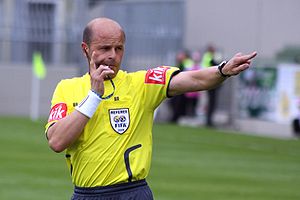
Konrad Plautz
Konrad Plautz
Konrad Plautz er en fodbolddommer fra Østrig. Han har dømt internationalt siden 1996. Plautz er en af UEFAs elitedommere, som er de højest rangerede dommere i Europa. Han har dømt 23 kampe ved Champions League, fem kampe ved UEFA-cupen og 94 kampe i Bundesligaen i Østrig.